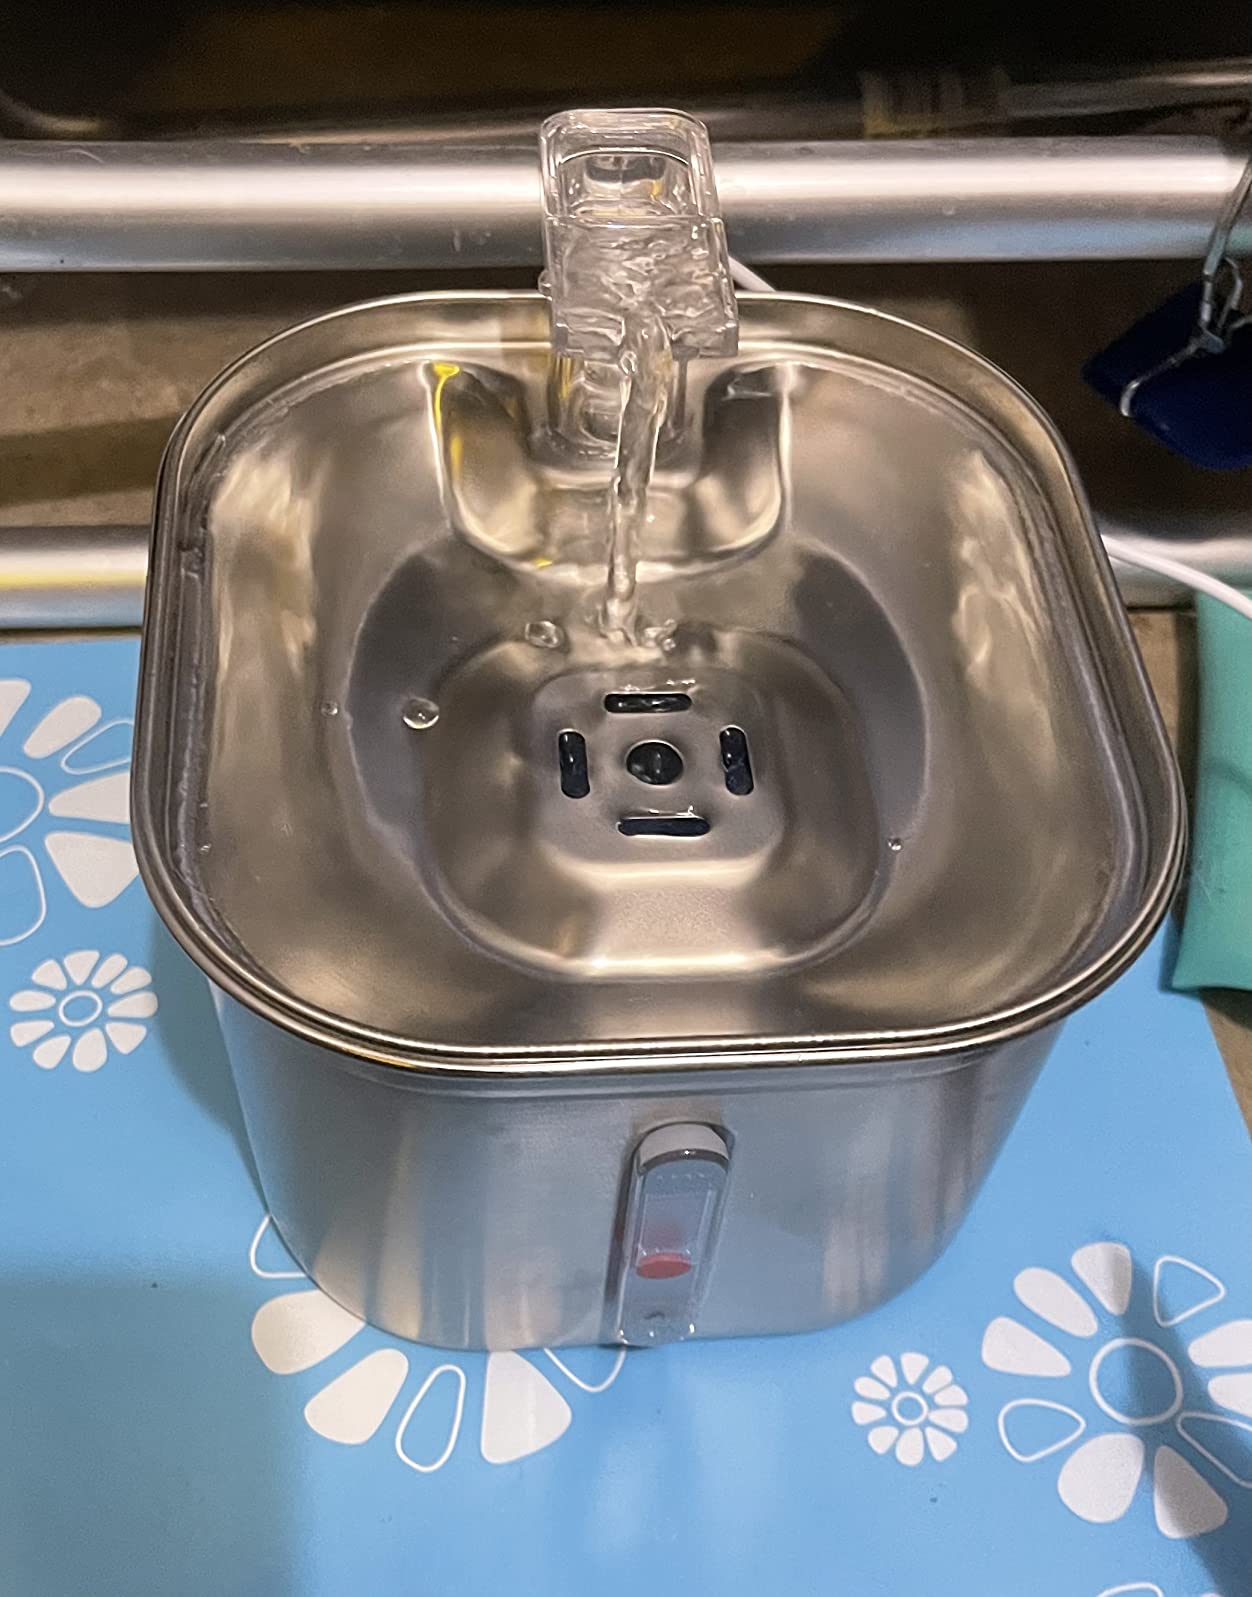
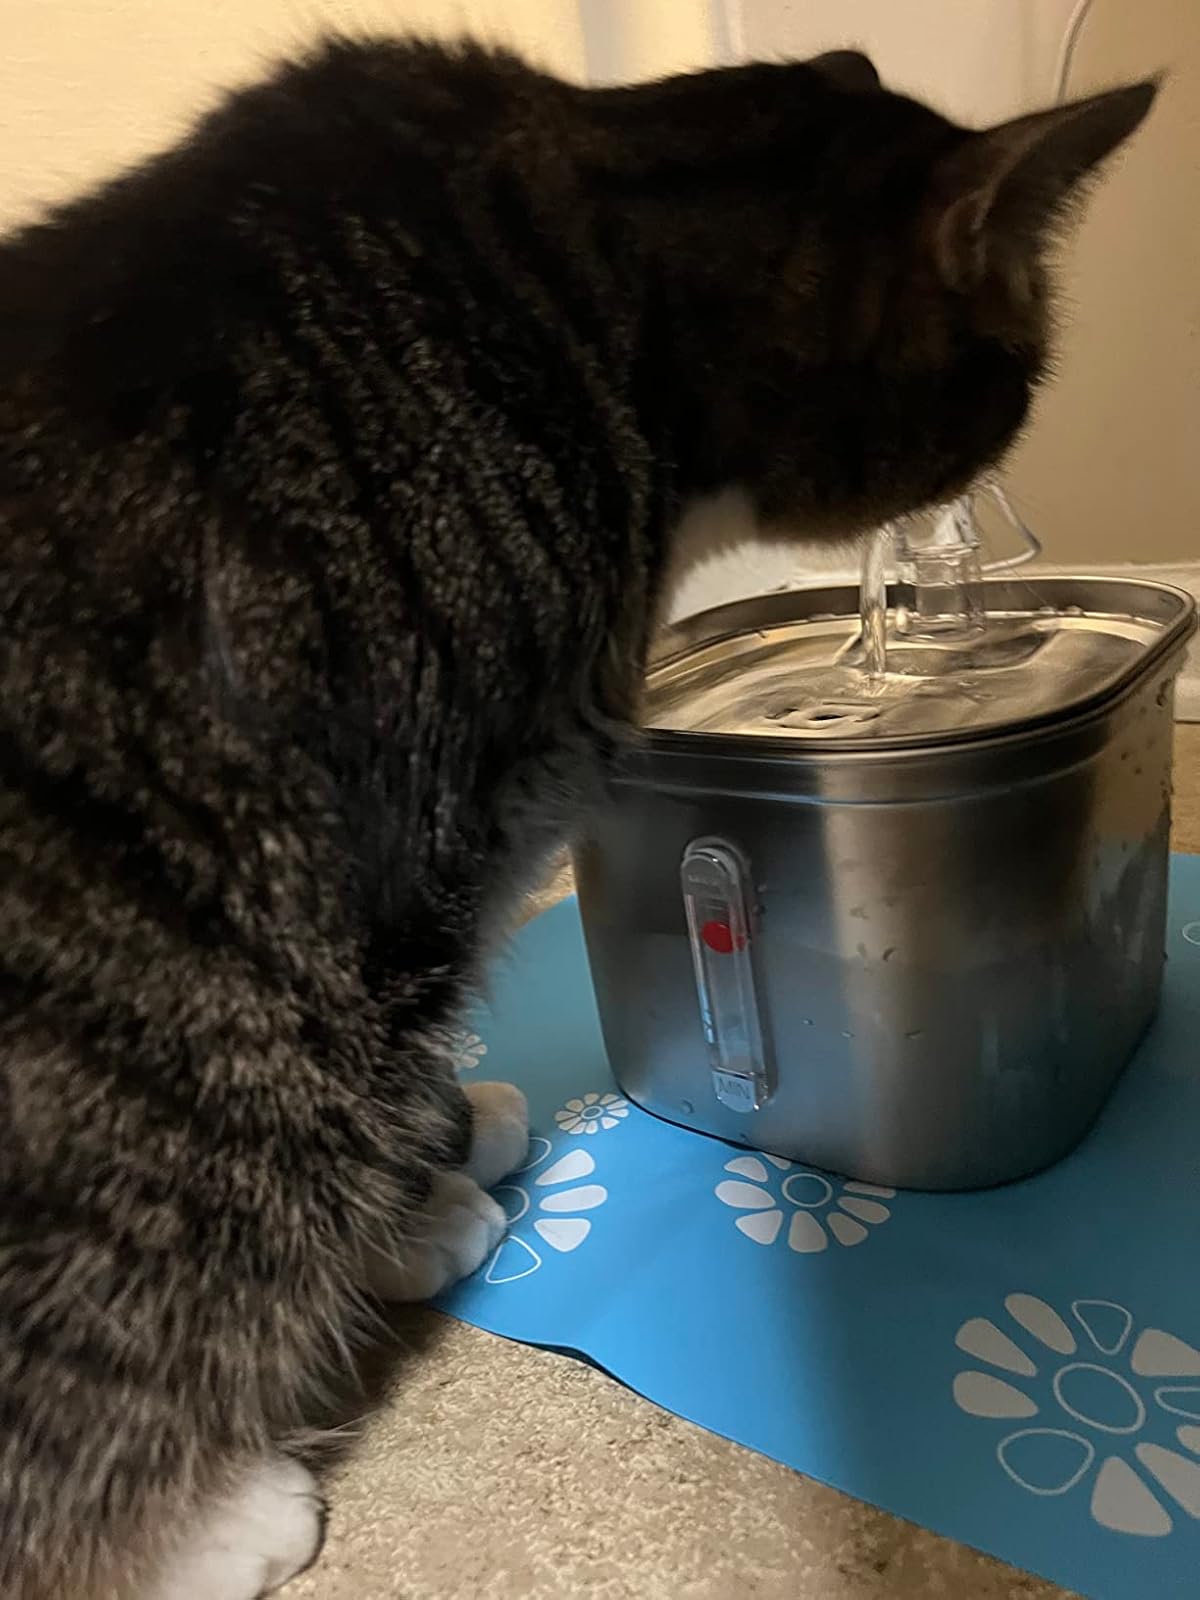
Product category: items_bowl
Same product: yes